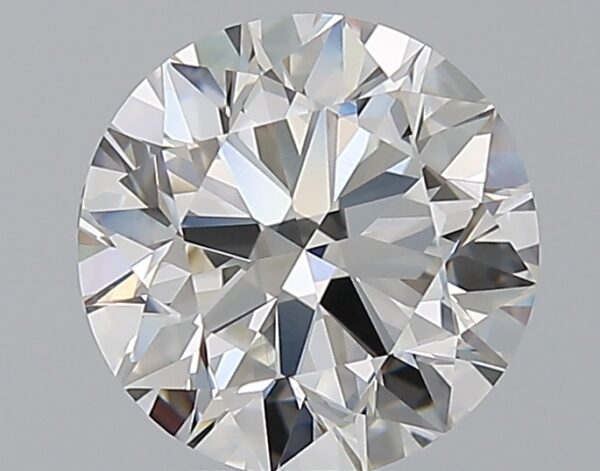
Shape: round
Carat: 1.86
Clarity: IF
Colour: G
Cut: EX
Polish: EX
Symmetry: EX
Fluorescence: N
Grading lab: GIA
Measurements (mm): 7.84 x 7.87 x 4.9